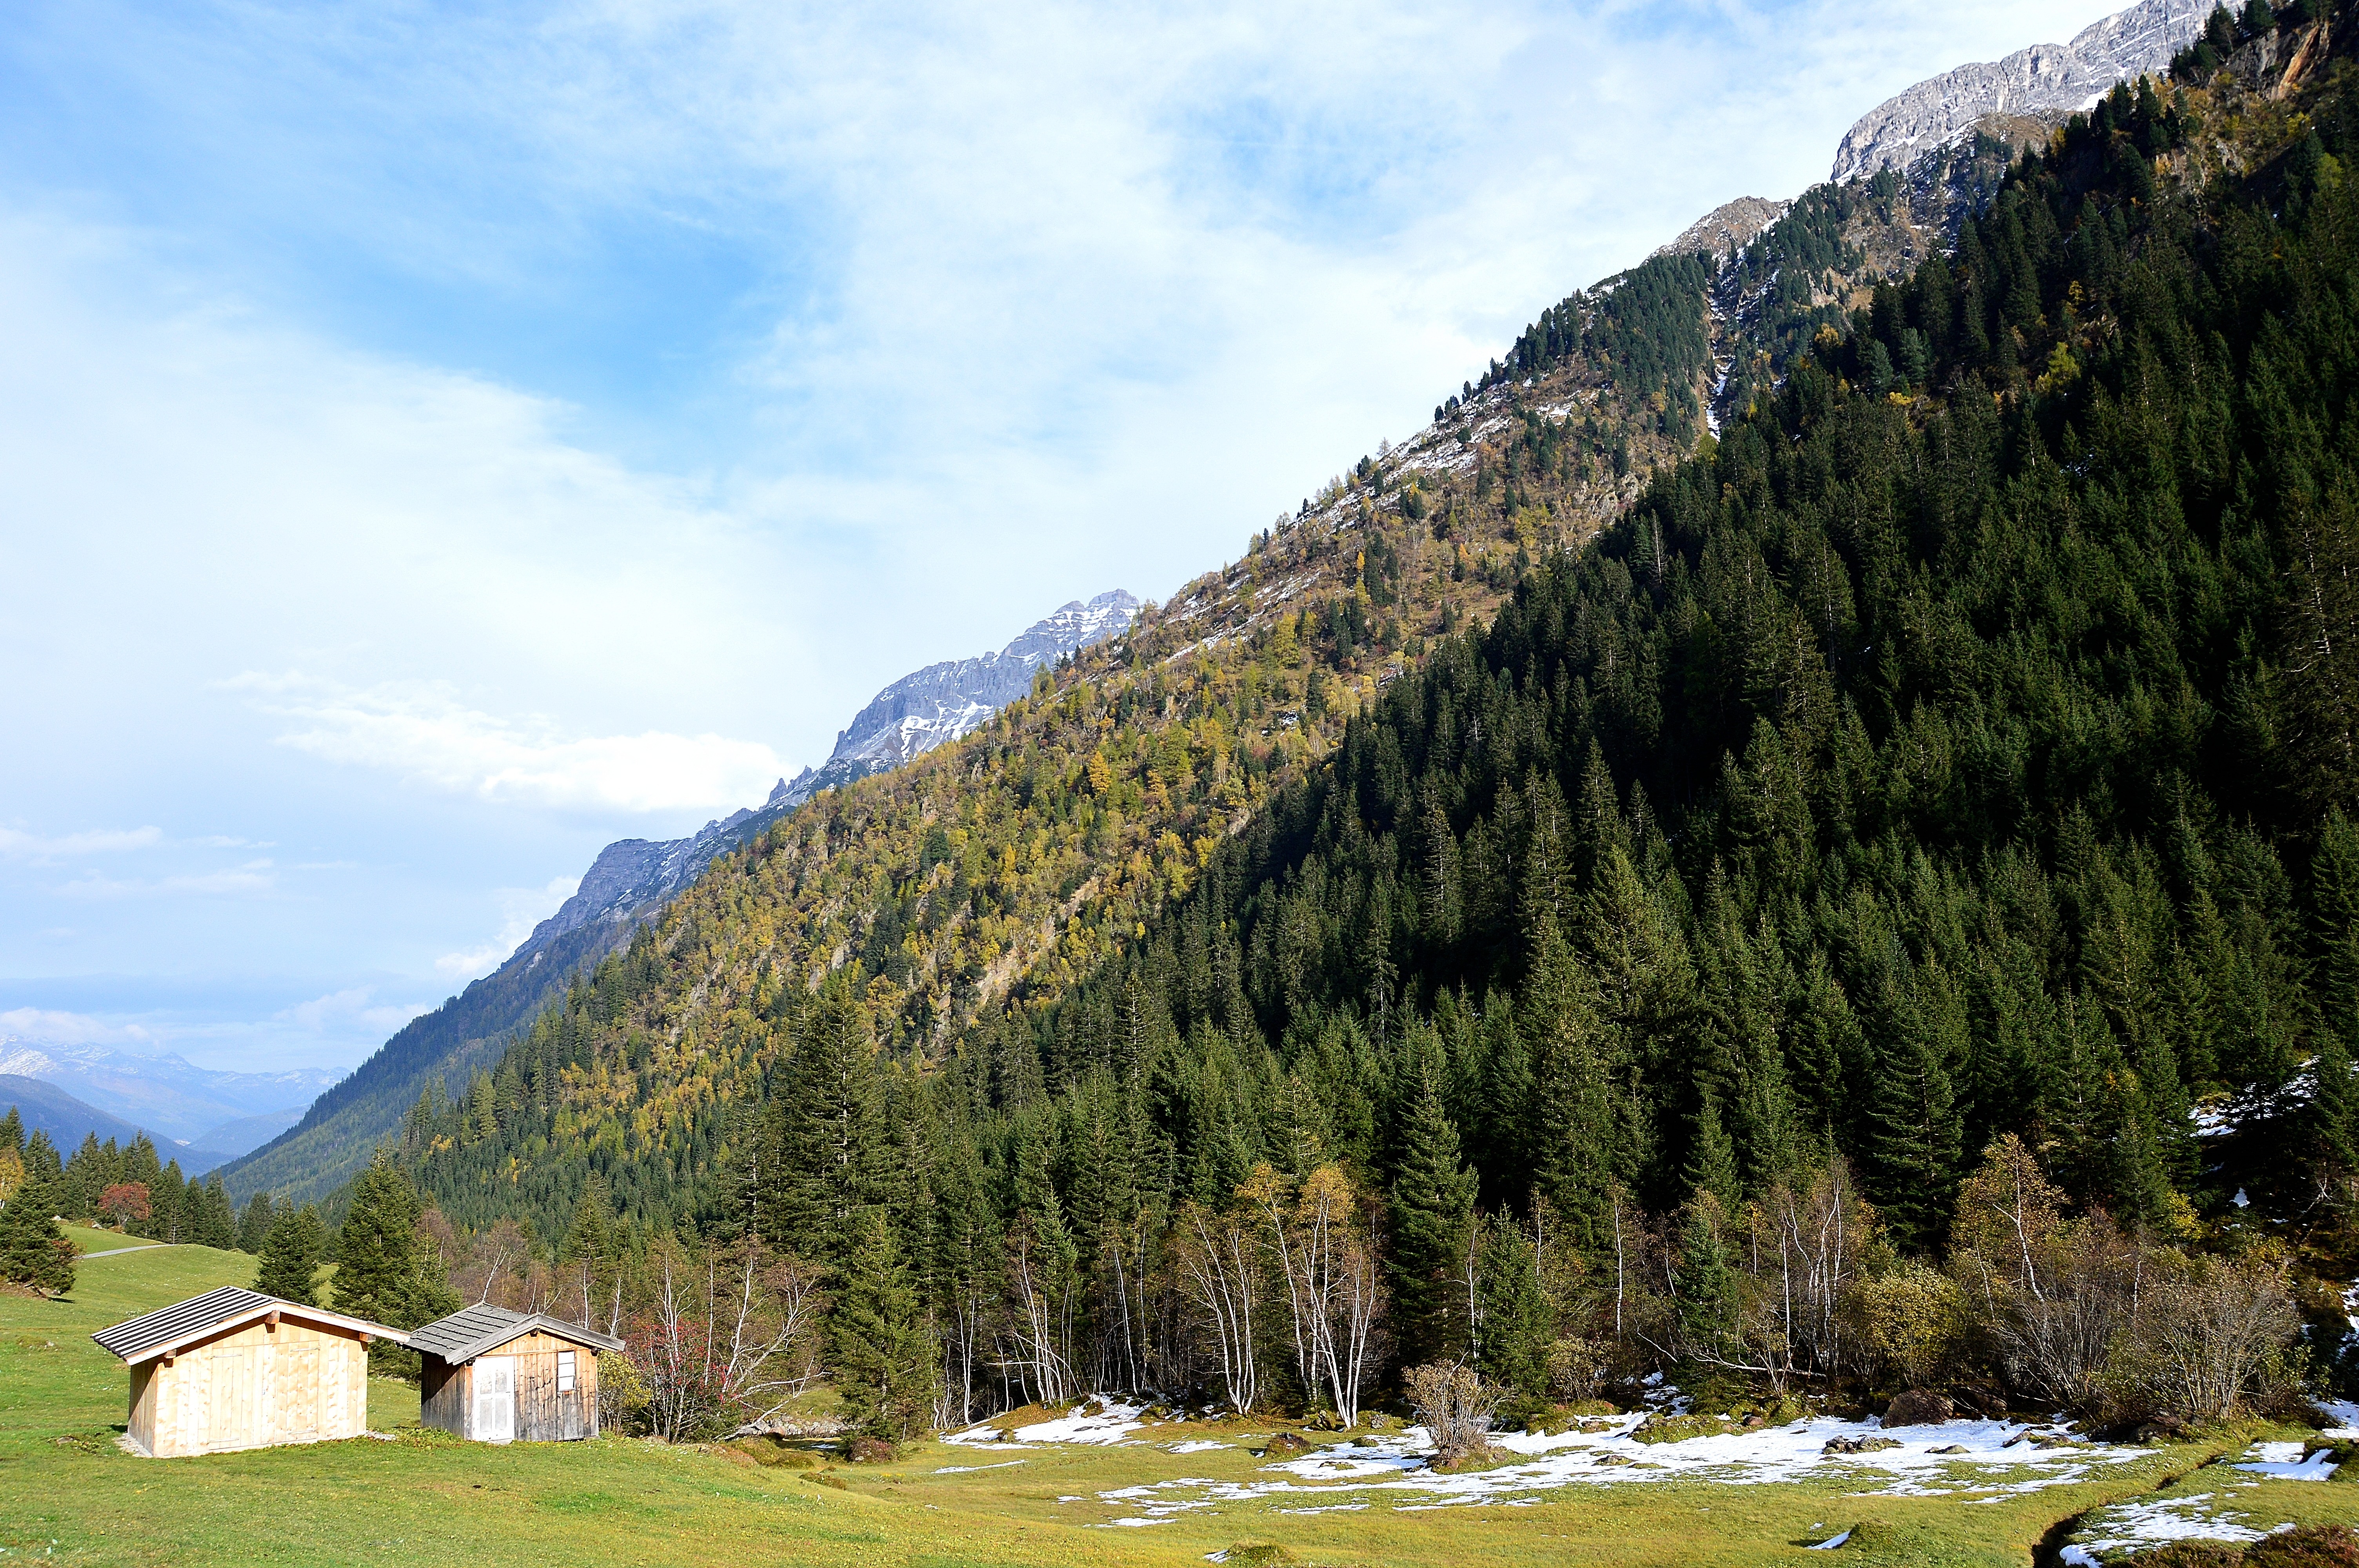
landscape, nature, wilderness, walking, mountain, meadow, hill, lake, adventure, valley, mountain range, autumn, fjord, ridge, austria, mountains, alps, backpacking, plateau, tyrol, landform, mountain pass, gschnitztal, gschnitz, geographical feature, mountainous landforms